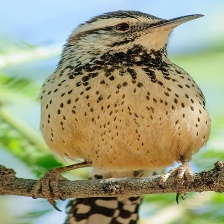
Species: CACTUS WREN
Scientific name: CAMPYLORHYNCHUS BRUNNEICAPILLUS